2013 Berlin helicopter crash

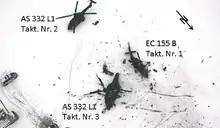
Aerial view of the crash site with annotations referring to the tactical numbers and types of the involved aircraft

The final investigation report describes the event as follows: The first aircraft, an EC 155, landed successfully around 10:28 CET but raised large amounts of snow from the ground. This helicopter carried the pilot, an engineer, seven police officers, and one journalist. It was followed by the Super Puma, which approached the landing zone at a steep angle and hovered back and forth above the ground for about 30 seconds, raising ever more snow that fully engulfed the first helicopter. During this manoeuvre, the third helicopter, also a Super Puma, approached the landing zone, carrying the pilot, an engineer, and 13 officers. This third aircraft also raised a large cloud of snow from the ground while landing, causing the pilot to lose sight of the marshalling officer on the ground. The third helicopter then touched the ground which caused the aircraft to roll over. Thereby its main rotor and tail section collided with the EC155's main rotor. The pilot of the EC155 was killed by a piece of rotor blade. Apart from a landing report made by helicopter number one and a brief report on changing positions during the landing approach of aircraft number two and three, no radio communication took place between the three aircraft during the entire landing phase.